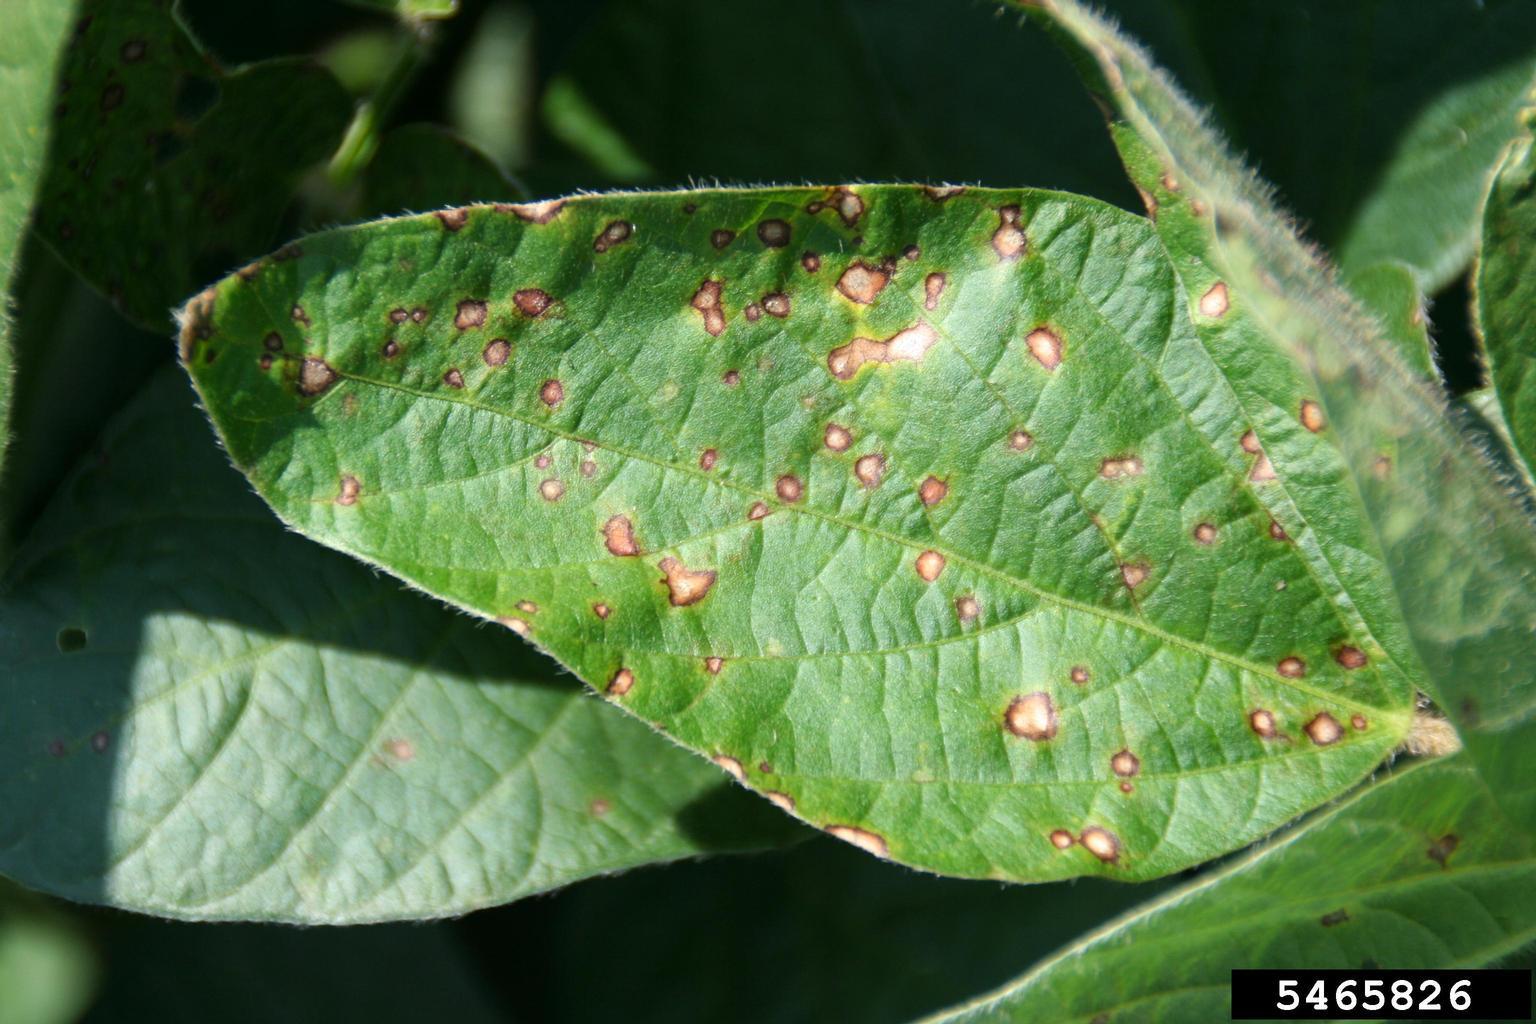
Plant: Soybean
Disease: soybean frog eye leaf spot